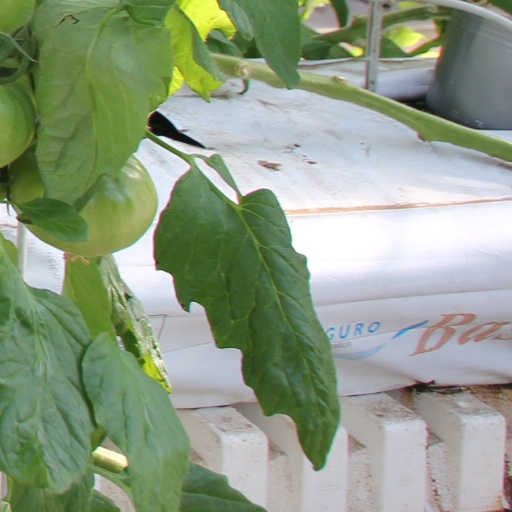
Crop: tomato